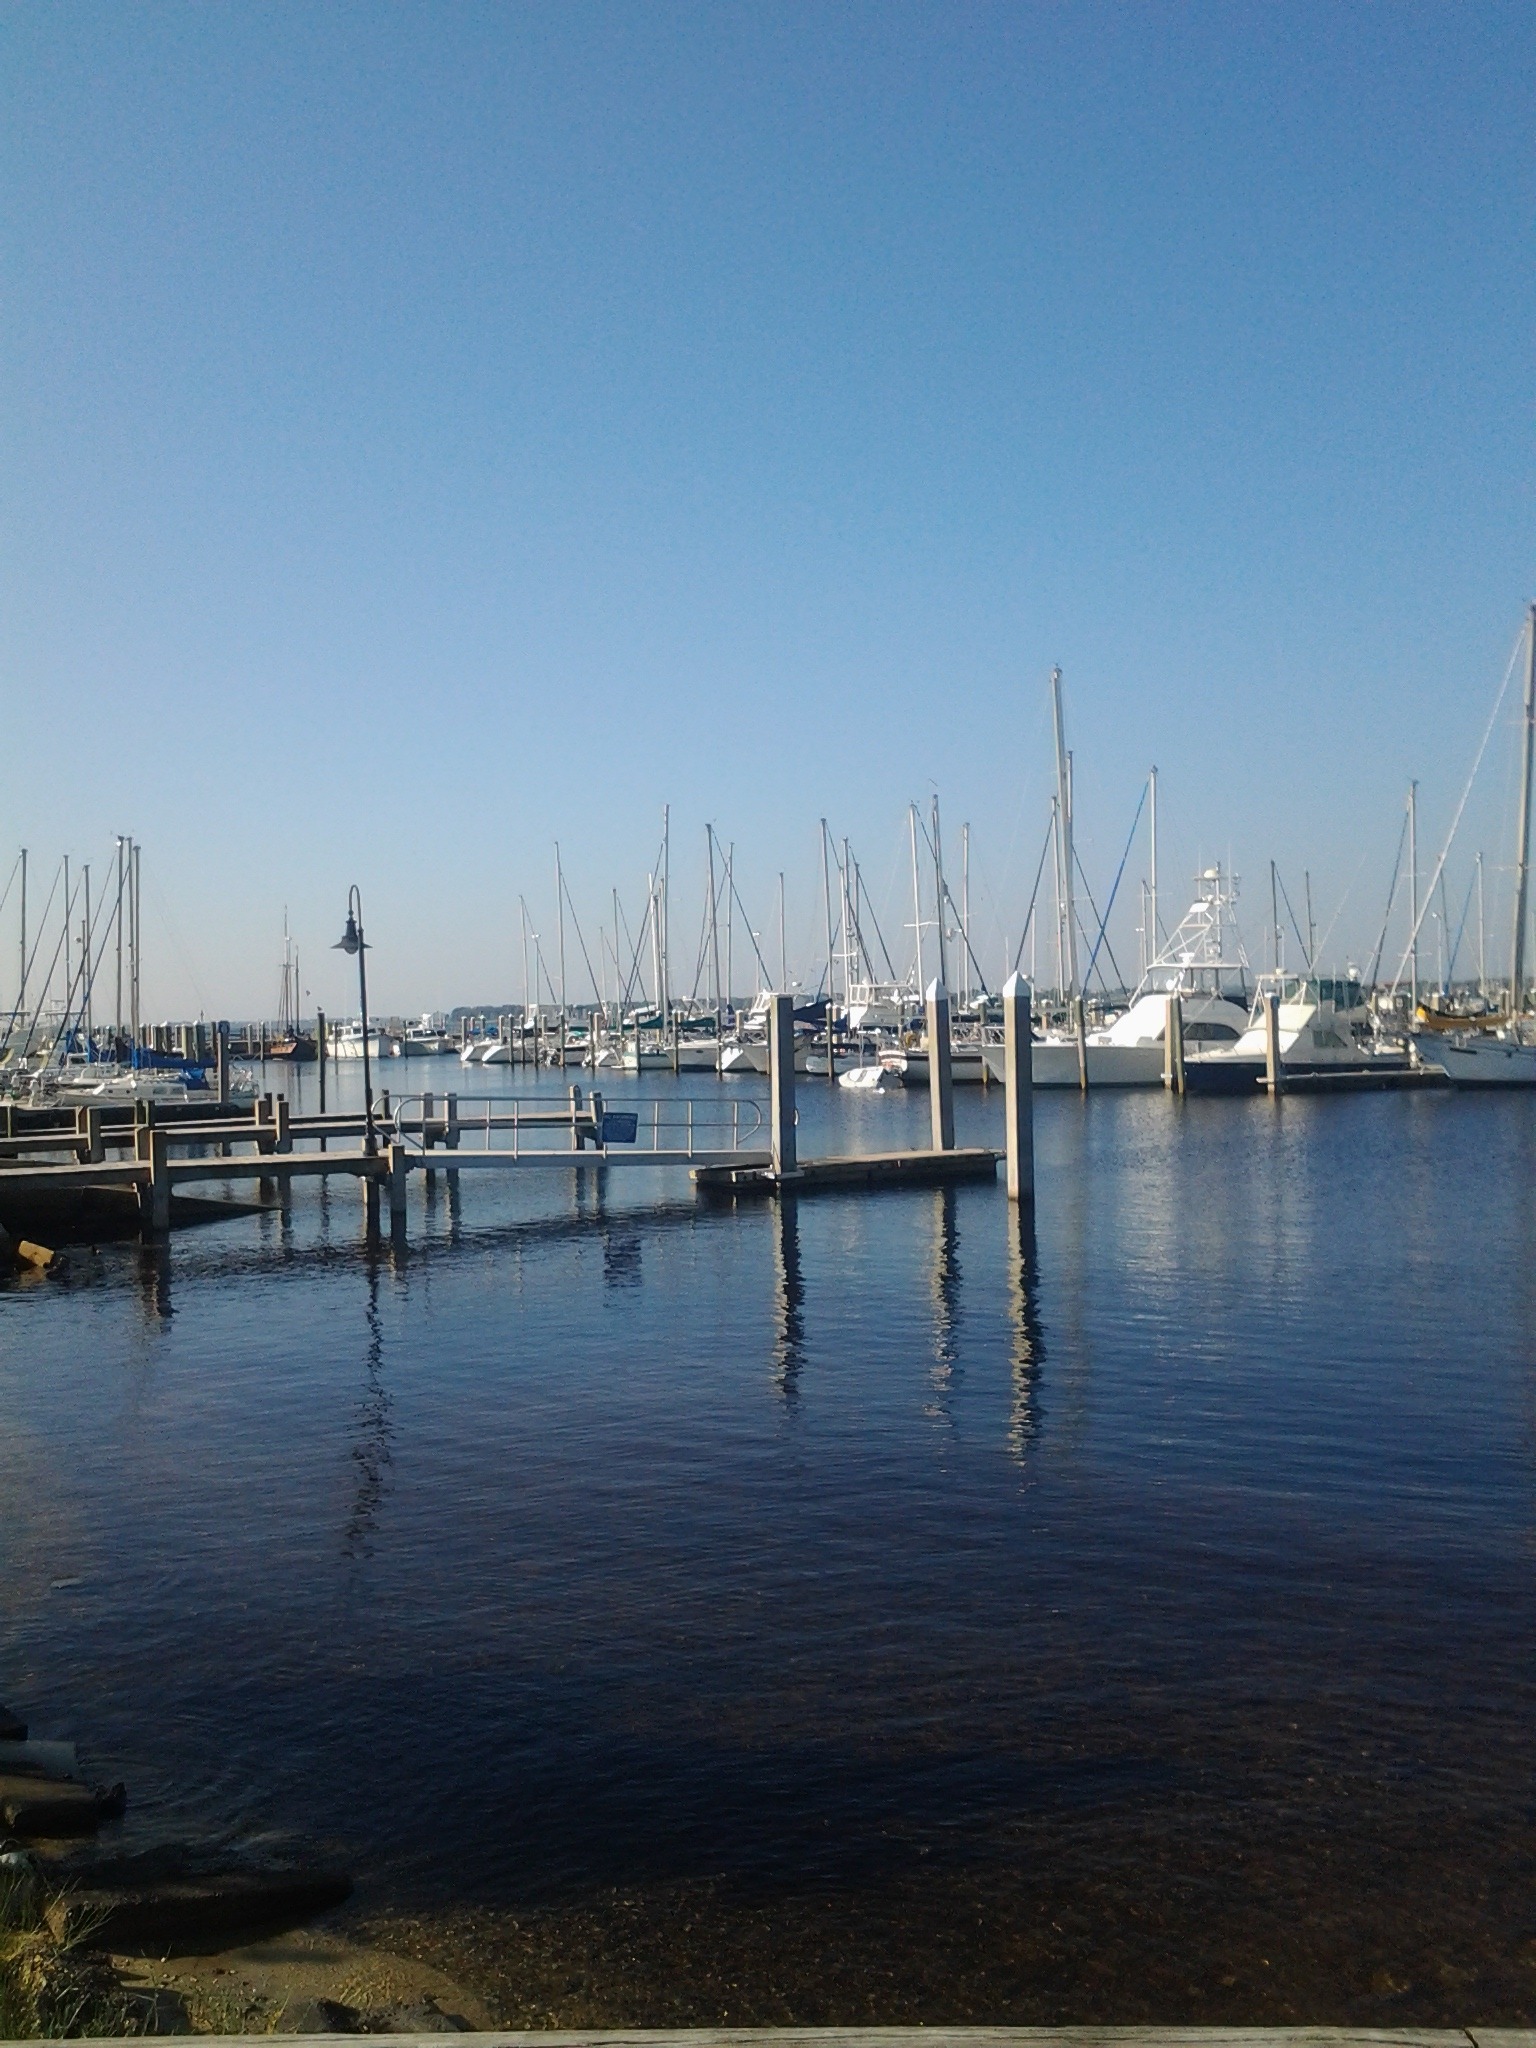
sea, water, dock, boat, shore, pier, ship, dusk, transportation, reflection, vessel, vehicle, yacht, bay, harbor, industry, marina, port, security, docked, nautical, boating, boats, shipyard, channel, maritime, naval, wharf, sails, anchored, moored, tied, nonbuilding structure